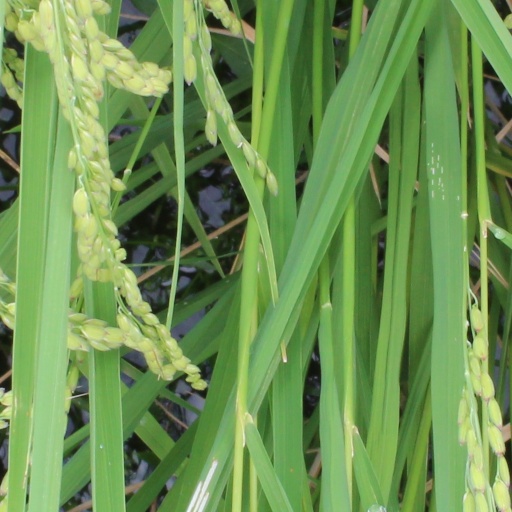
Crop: rice